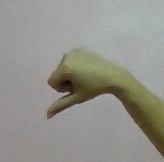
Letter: waw